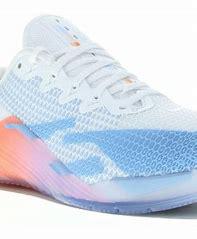
Brand: Nike
Model: Metcon 5